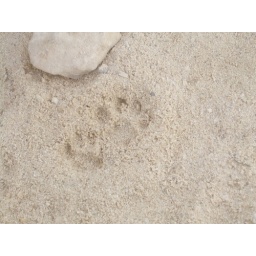
Pawprints in the sand on the beach at Cancun